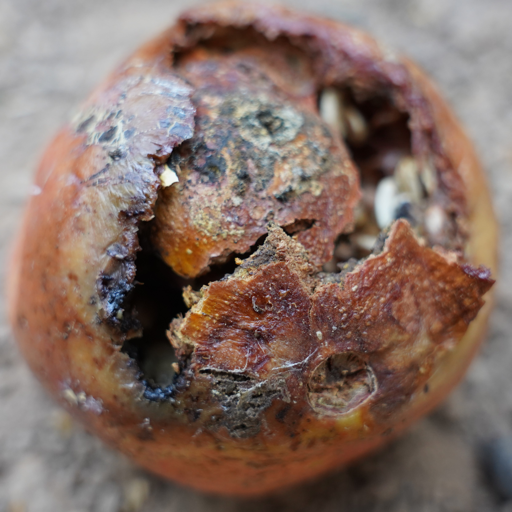
Label: Ectomyelois ceratoniae